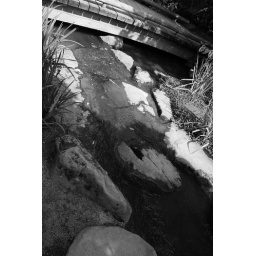
A stream runs under a wooden bridge at a park.